Control stand

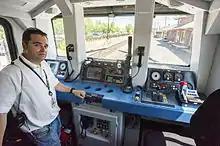
The control desk of an Amtrak Talgo-designed Series 8 Cab Control Car

The early control stands were designed to Association of American Railroads (AAR) standards. The traditional AAR control stand is still preferred by some railroads. Current control stands may employ multiple displays and electronic actuation of operational controls from an all-electronic desktop.